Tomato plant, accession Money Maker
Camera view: bottom (45 deg); turntable rotation: 270 degrees
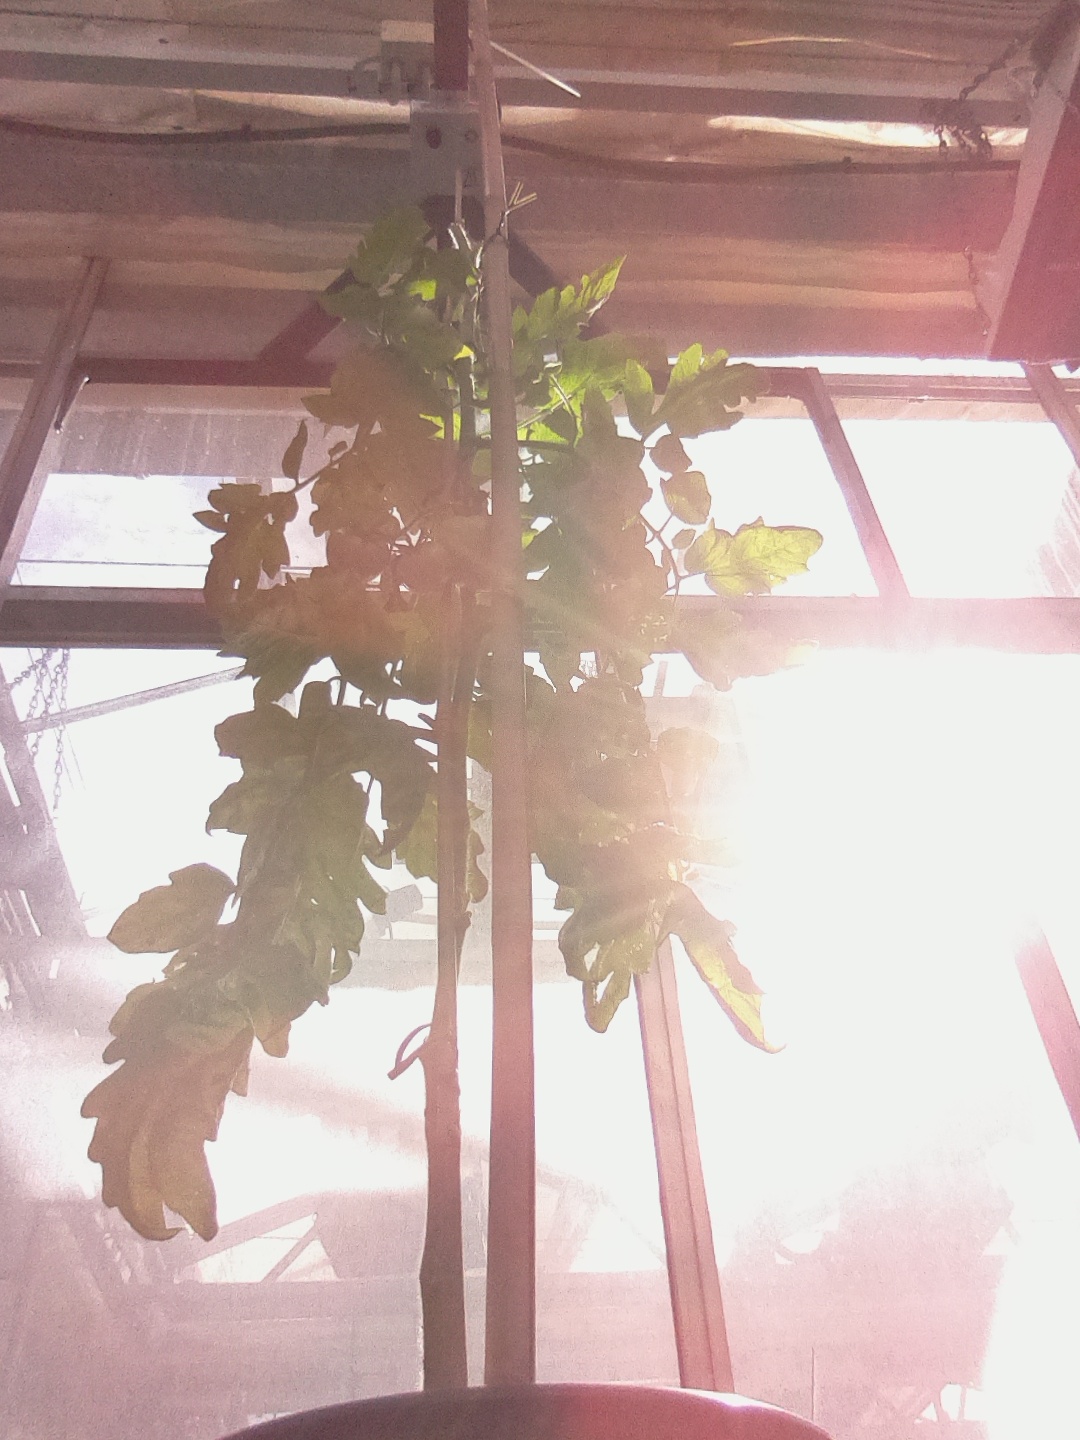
BBCH growth stage 75: 50%-60% of final fruit size